Frog legs

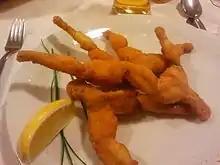
A Slovenian specialty, fried frog legs with lemon and tartar sauce

Frogs are a common food in the northern part of Italy, especially throughout Piemonte and Lombardy and within these two regions especially in the Vercelli area in Piemonte and in the Pavia and Lomellina areas in Lombardy. In these places, frogs are part of the ancient culinary tradition and a typical staple food. The consumption of frogs is mainly related to the availability of animals due to the rural activities and typical agriculture in these places.